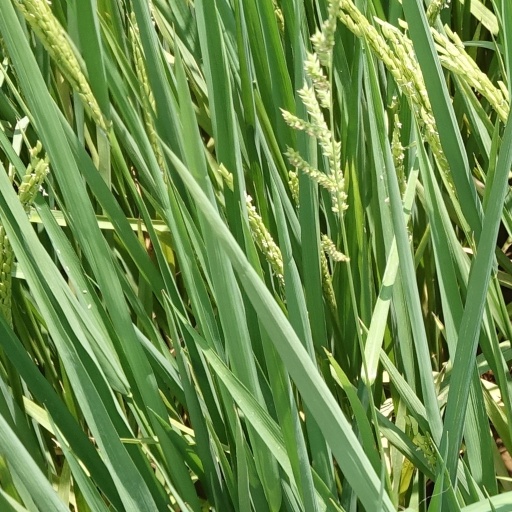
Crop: rice